T. G. Ravi

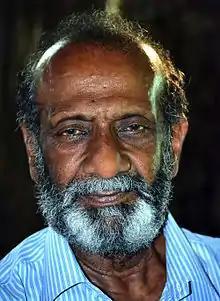

T. G. Ravindranathan (born 16 May 1944), popularly known as T. G. Ravi, is an Indian actor, mainly noted for his roles as a villain in Malayalam cinema. He along with Balan K. Nair played most of the negative roles in Malayalam cinema during the 1970s and 1980s. Known for his body language and style of dialogue delivery, he played some of the biggest villain roles in Malayalam cinema during that period.